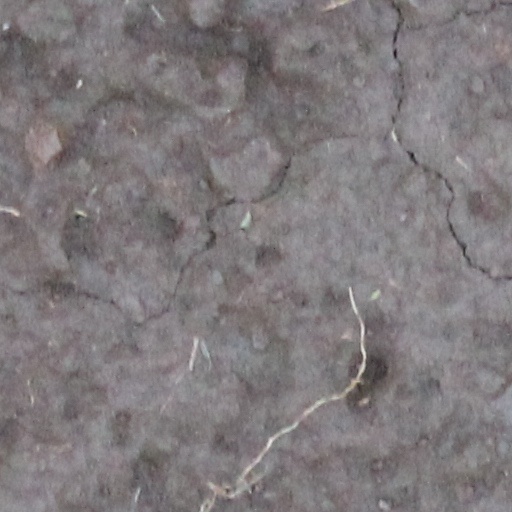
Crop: wheat